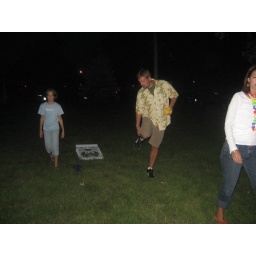
bean bag in the pitch black